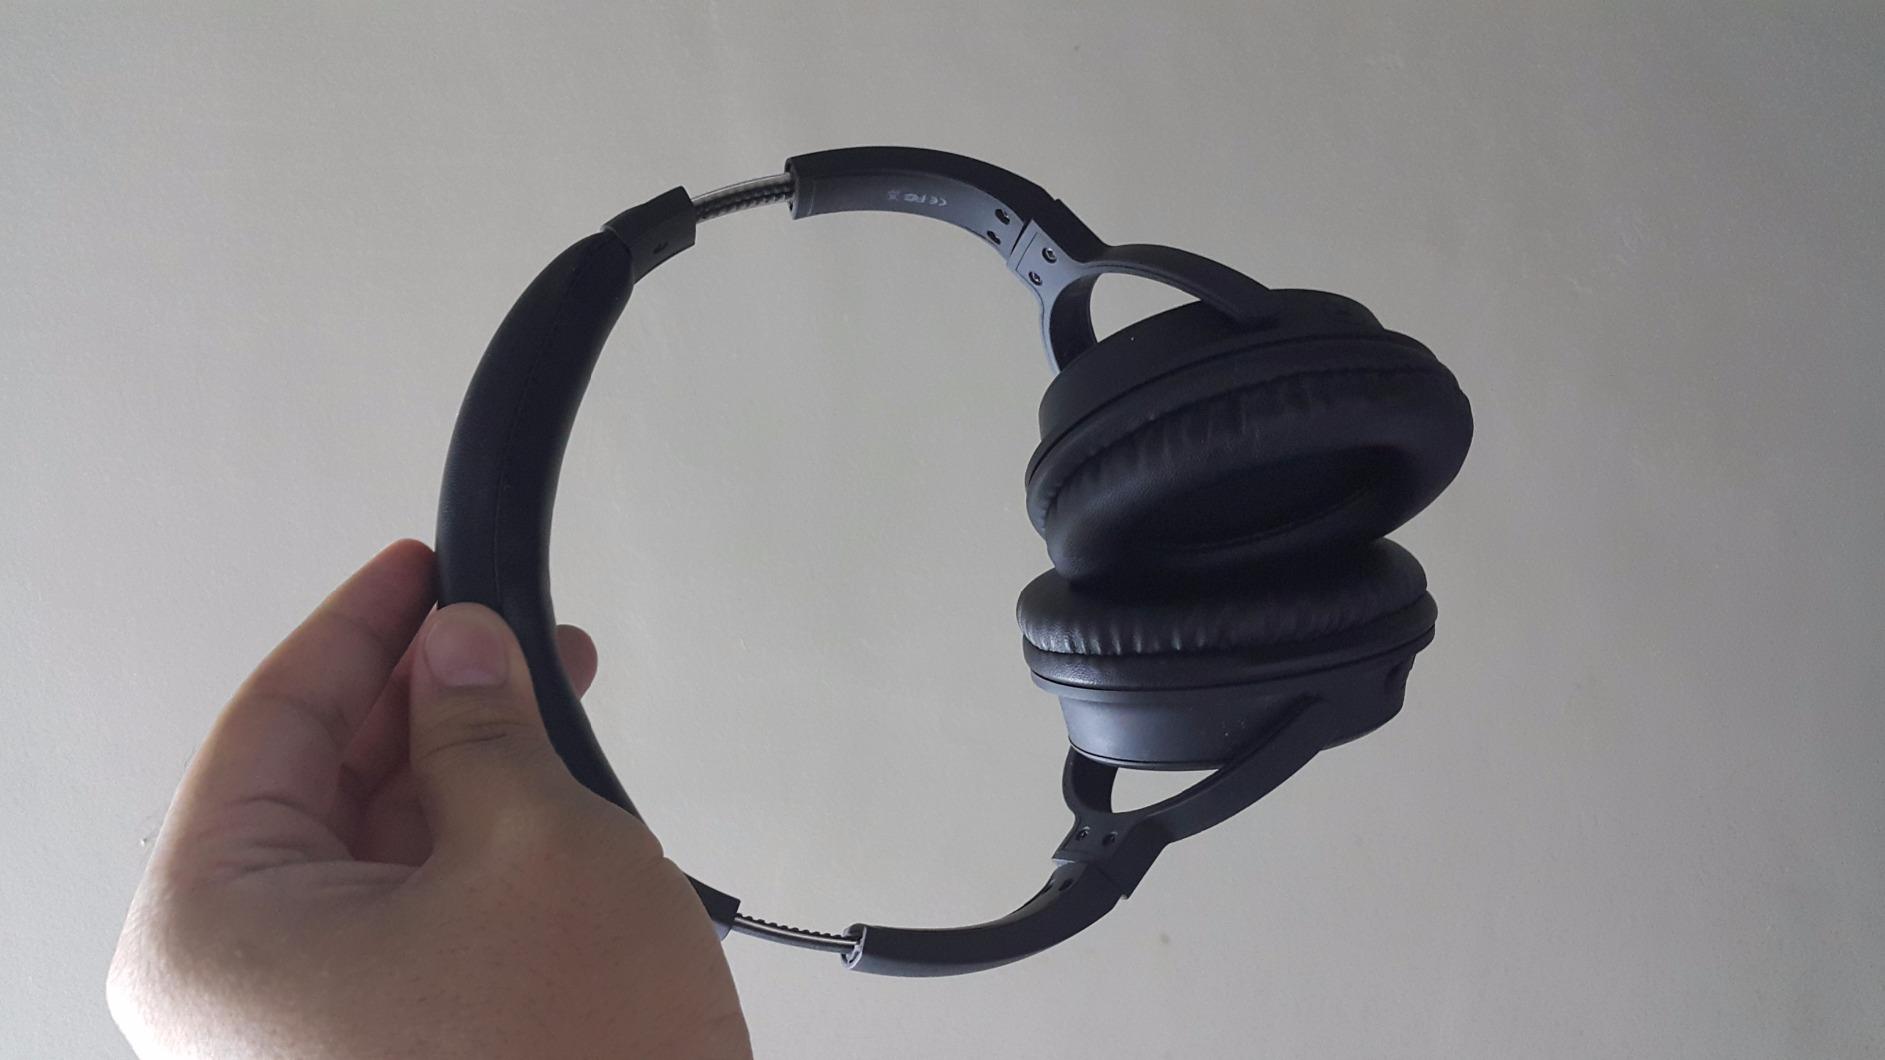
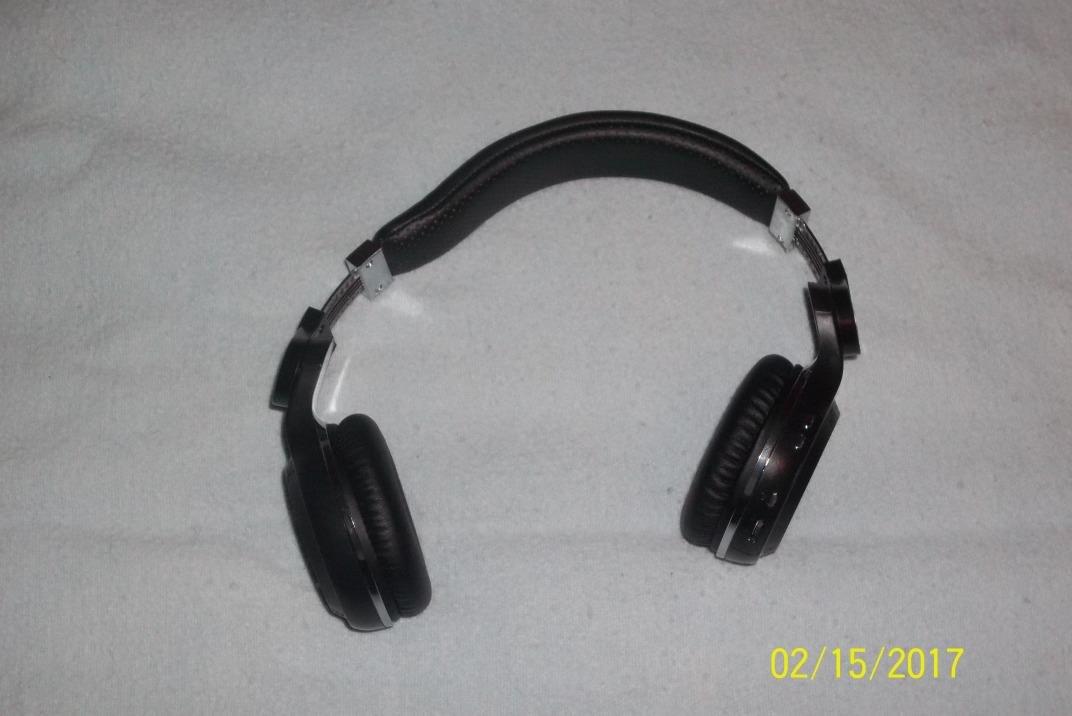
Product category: headphones
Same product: no